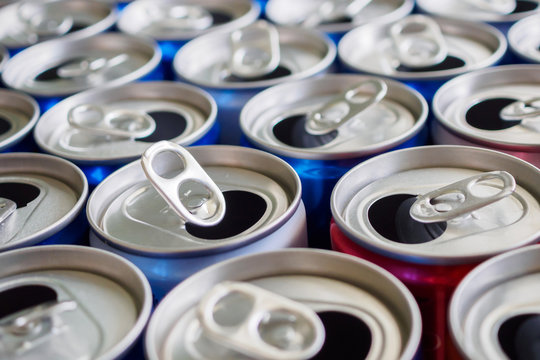
Label: metal